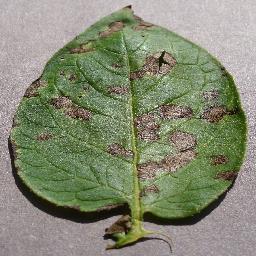
Etiqueta: Tizon_Temprano